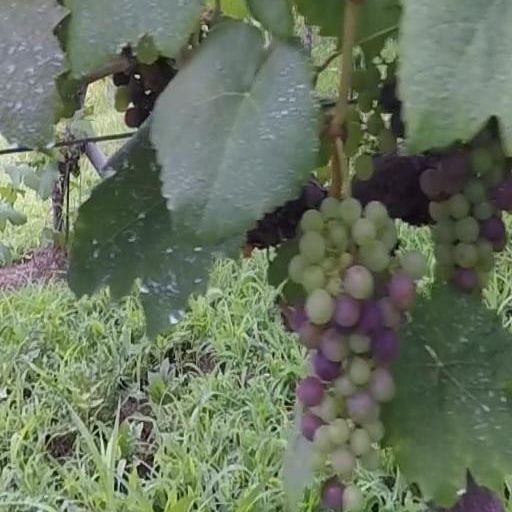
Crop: grape